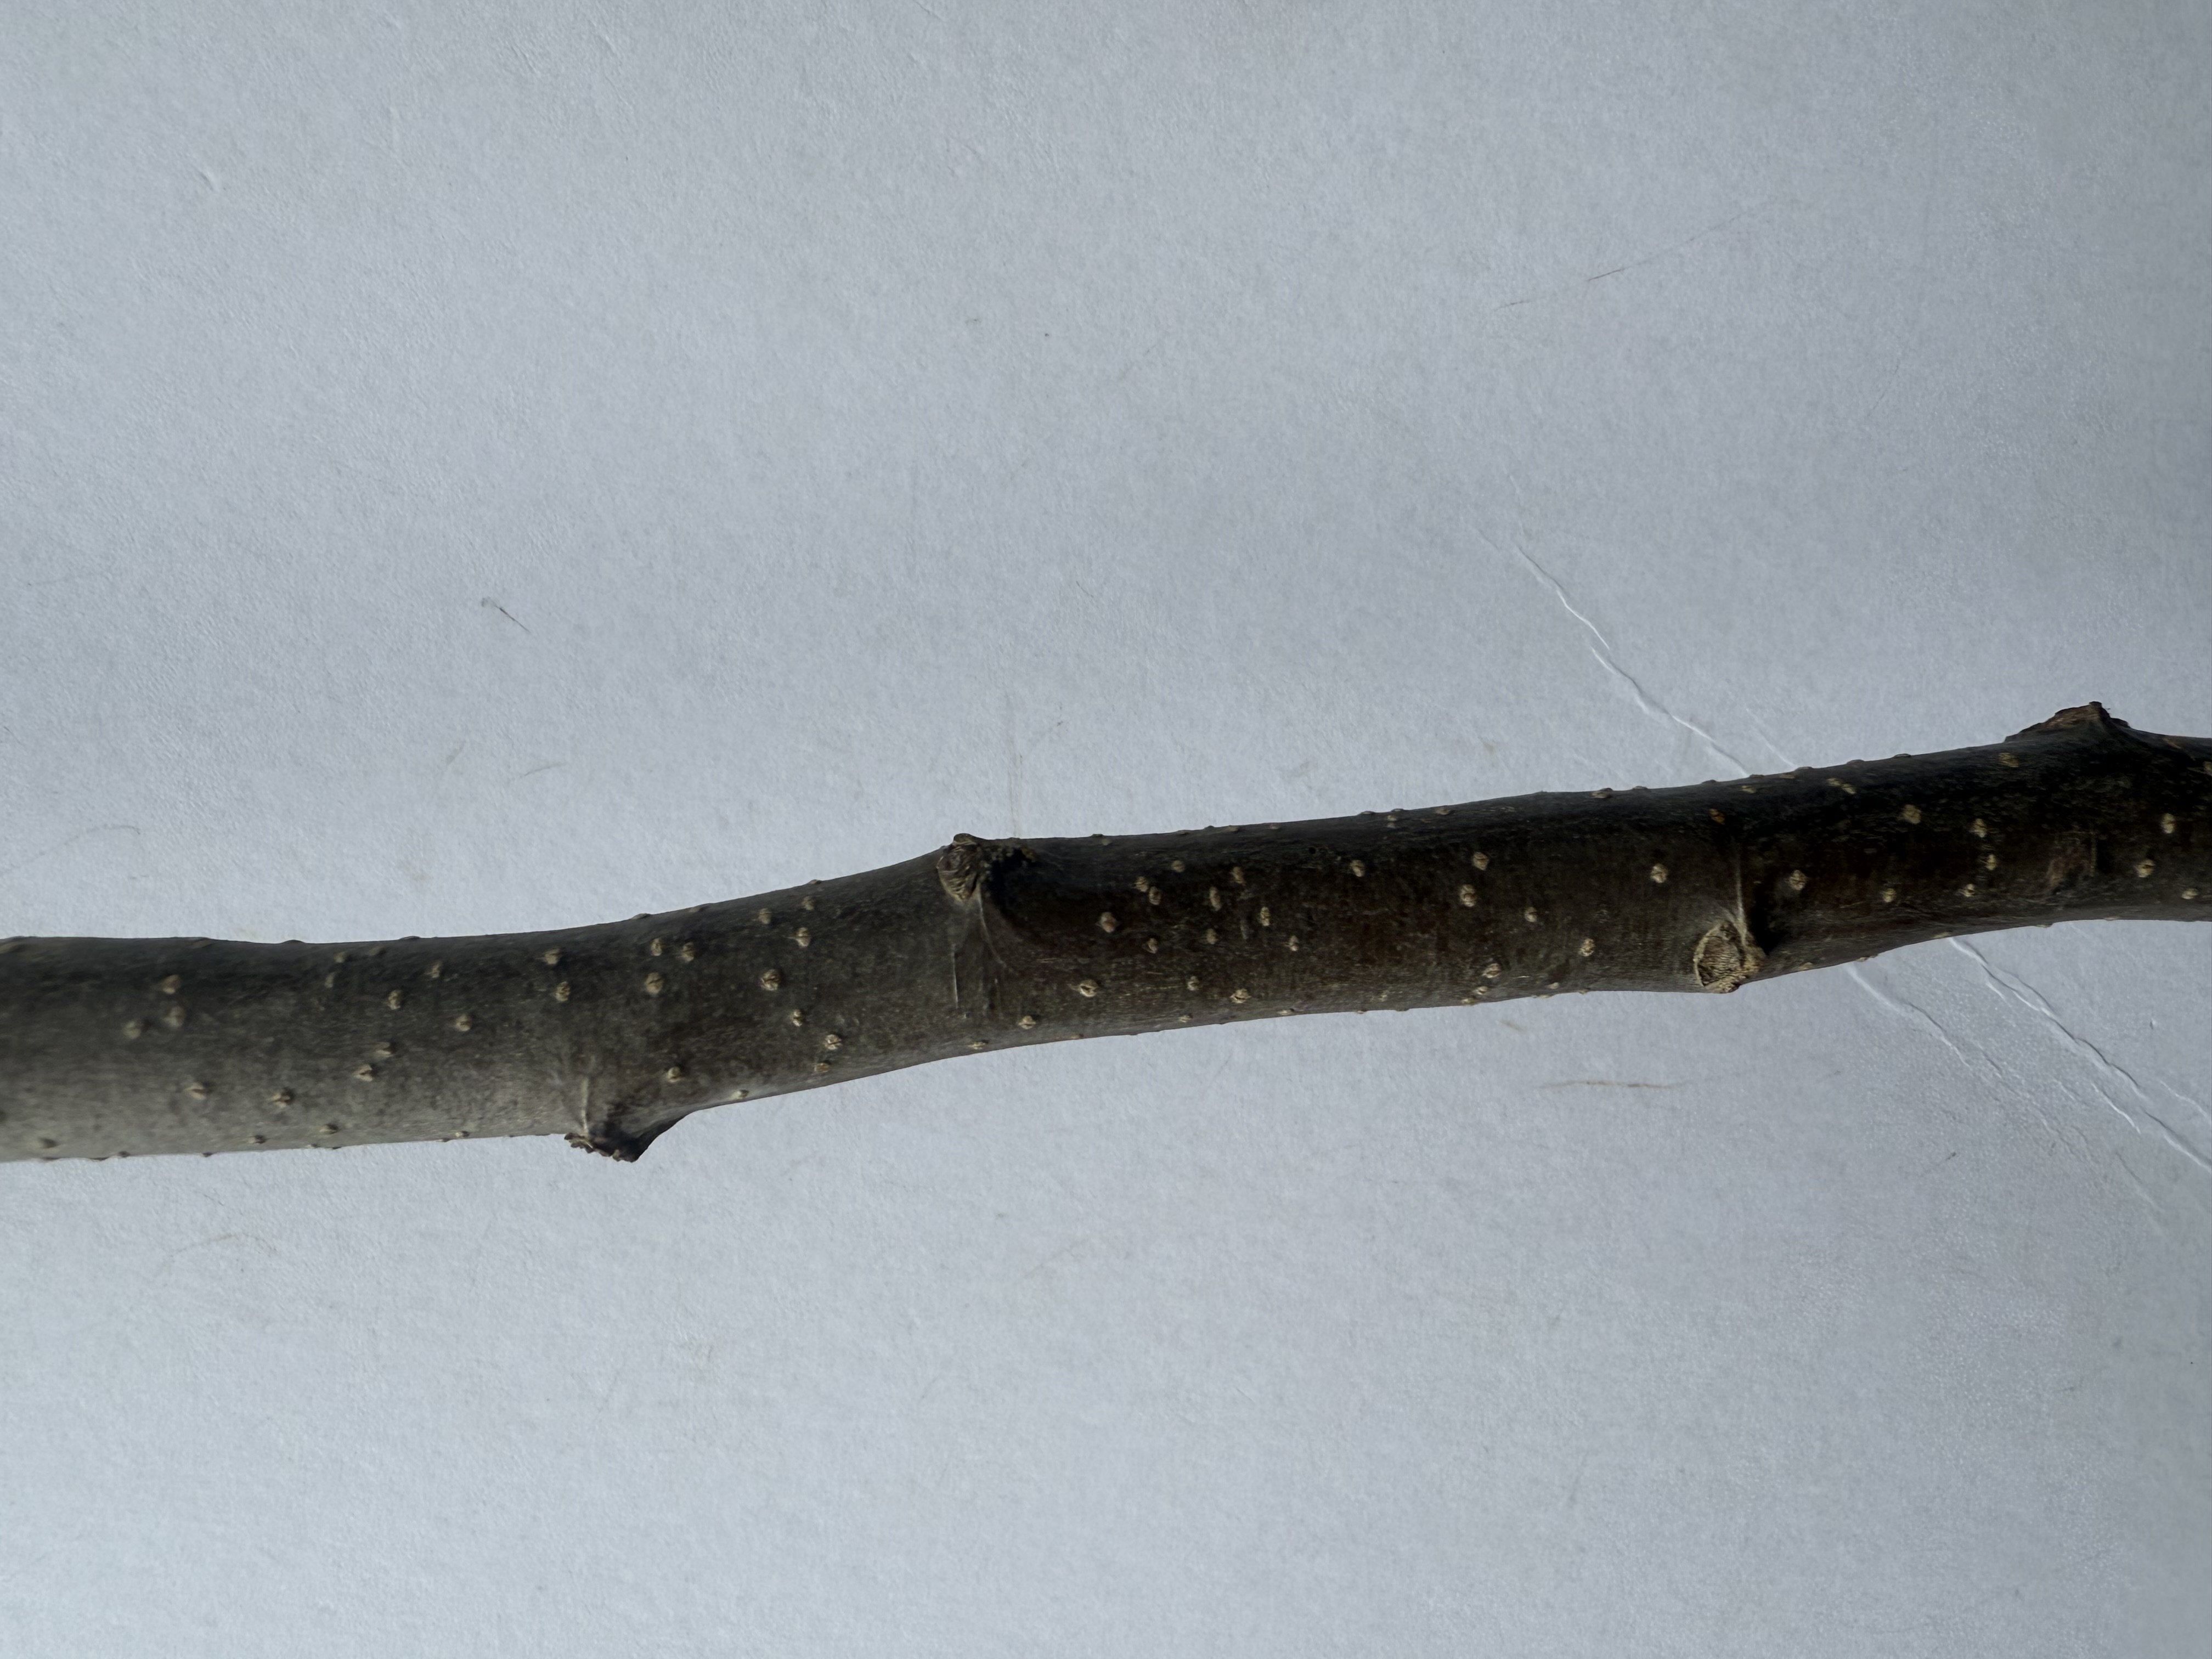
Variety: Nashi Pear